Shoot (film)

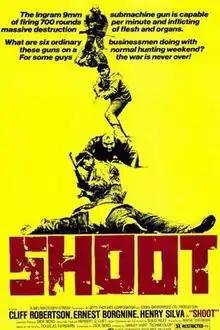
Theatrical release poster

Shoot is a 1976 American and Canadian film directed by Harvey Hart and written by Richard Berg, based on the novel of the same name by Douglas Fairbairn. The production features Cliff Robertson, Ernest Borgnine, Henry Silva and James Blendick.